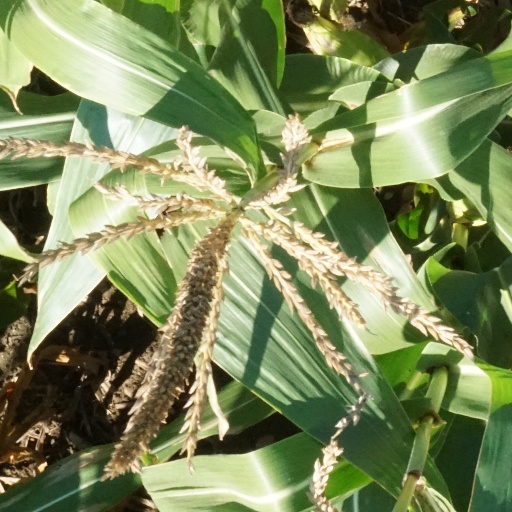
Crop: maize; corn